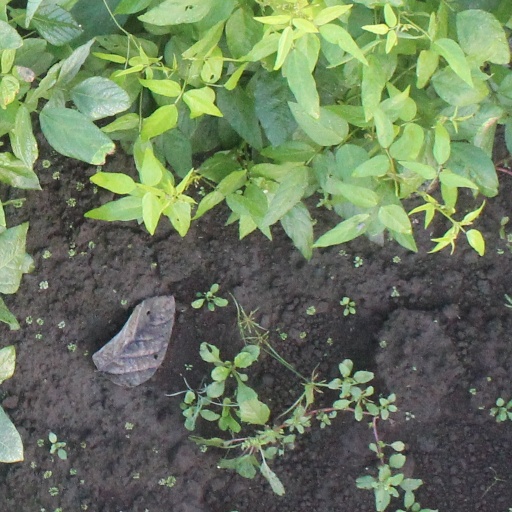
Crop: soybean